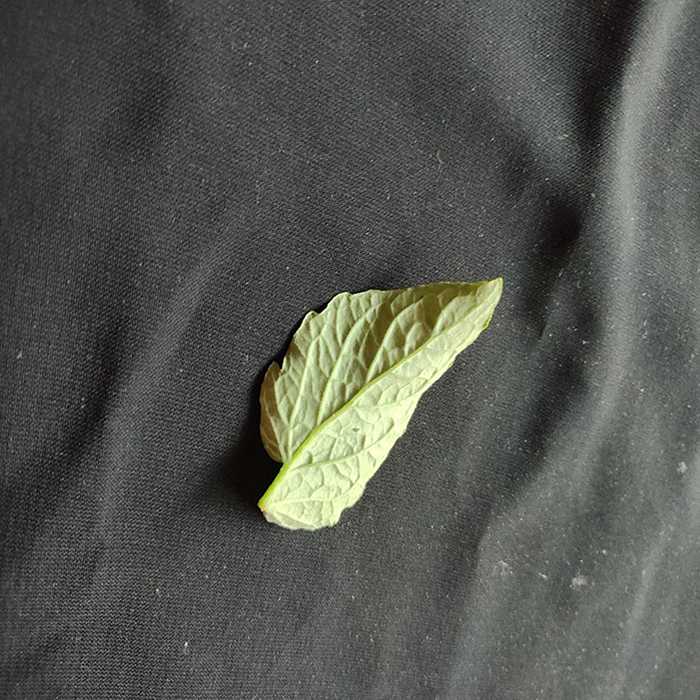
Plant: Tomato
Label: Tomato Fresh leaf